SSX on Tour

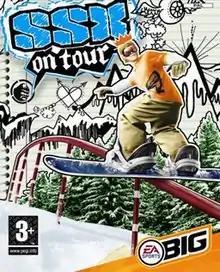
European box art

SSX on Tour is a 2005 sports video game developed by EA Canada and published by Electronic Arts under the EA Sports BIG label for the GameCube, PlayStation 2, Xbox and PlayStation Portable. It is the fourth title in the "SSX" series.